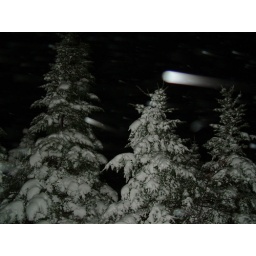
I was in a van coming home from work. As you can tell i was in the car still moving.